Phillip Tobias

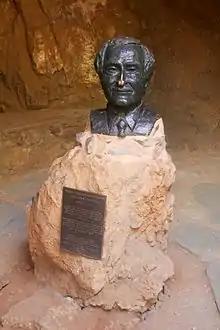
Bust of Tobias at the Sterkfontein caves

Tobias is one of South Africa's most honoured and decorated scientists, and a world leading expert on human prehistoric ancestors; he has been nominated three times for a Nobel Prize, received a dozen honorary doctorates and been awarded South Africa's Order for Meritorious Service. Tobias published over 600 journal articles and authored or co-authored 33 books and edited or co-edited eight others. He has received honorary degrees from seventeen universities and other academic institutions in South Africa, the United States of America, Canada and Europe. He has been elected as a fellow, associate or honorary member of over 28 learned societies. These include being elected a foreign associate of the National Academy of Sciences (USA), a Fellow of the Royal Society of London (1996), and a member of both the American Academy of Arts and Sciences and the American Philosophical Society.